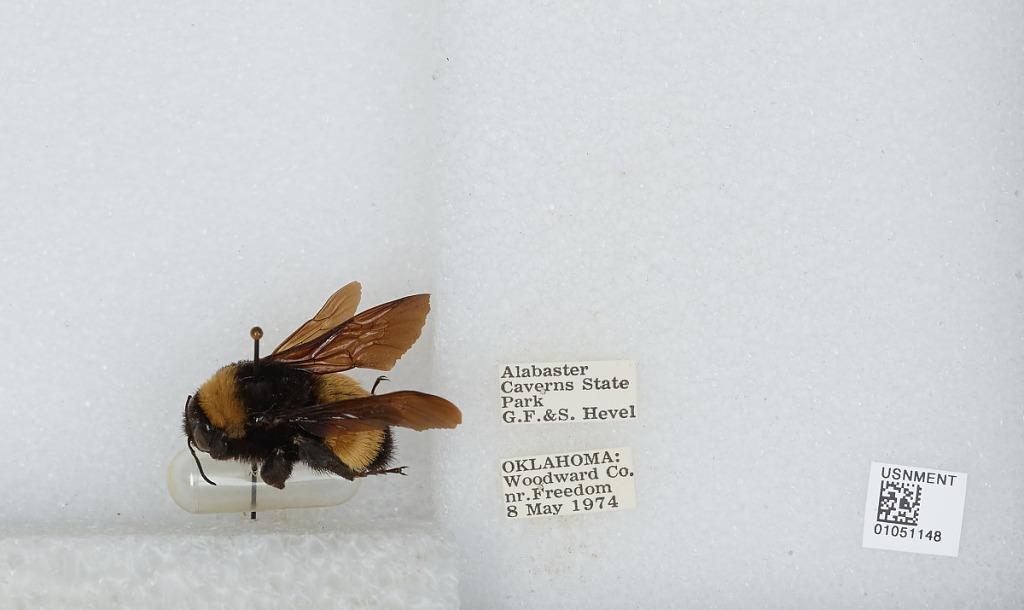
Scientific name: Bombus sp.
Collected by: G. Hevel & S. Hevel
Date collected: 1974-5-8
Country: United States
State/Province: Oklahoma
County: Woodward
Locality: Alabaster Caverns State Park near Freedom
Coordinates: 36.6983, -99.1464